Symphony No. 2 (Klami)

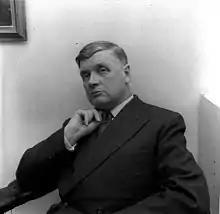
The composer in 1959

The Symphony No. 2 is a four-movement orchestral composition by the Finnish composer Uuno Klami, who wrote the piece in 1945; it is the final of Klami's two numbered symphonies. Toivo Haapanen and the Helsinki Philharmonic Orchestra premiered the work at the Helsinki Conservatory on 15 December 1946.